Achalpur railway station

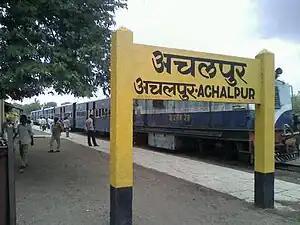

Achalpur railway station serves Achalpur in Amravati district in the Indian state of Maharashtra. It is the terminal station on narrow-gauge Murtajapur Junction–Achalpur line of Shakuntala Railway.